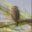
Label: bird